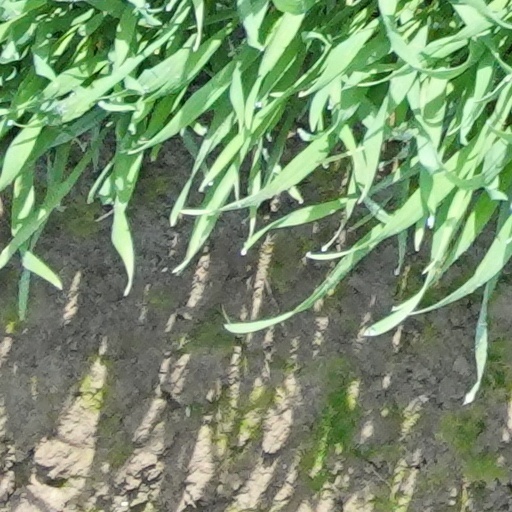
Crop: wheat